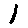
Label: 1